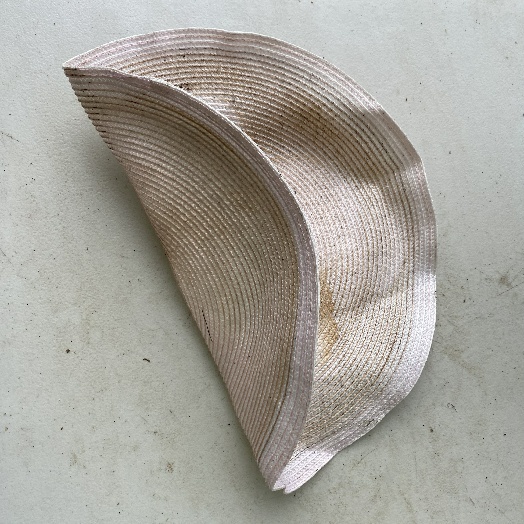
Label: Miscellaneous Trash